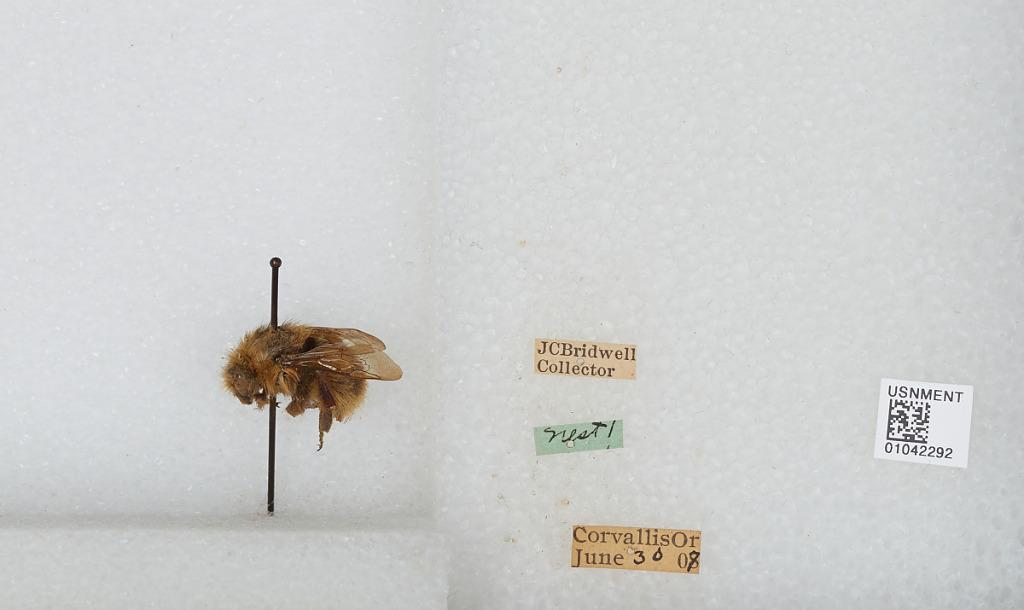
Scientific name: Bombus sp.
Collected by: J. Bridwell
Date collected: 1907-6-30
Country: United States
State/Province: Oregon
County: Benton
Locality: Corvallis
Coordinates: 44.57, -123.28